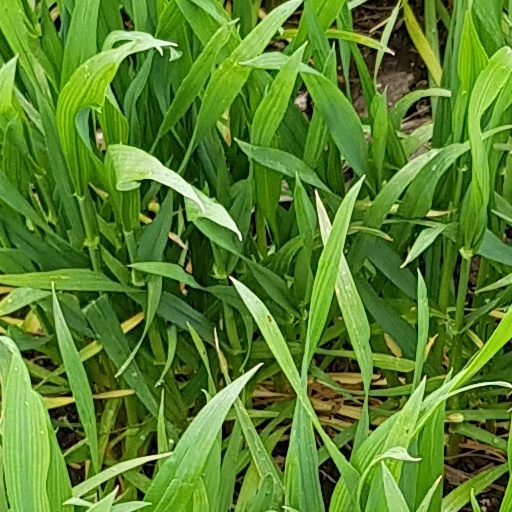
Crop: wheat